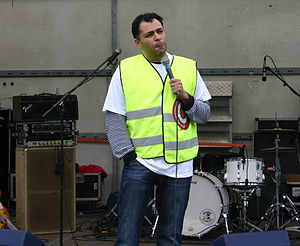
Omar Marzouk / Karriere
Omar Marzouk optræder ved Arbejdernes internationale kampdag, 1. maj 2008 i Stejlbjerganlægget i Kolding.
Omar Ahmad Marzouk er en dansk standupkomiker med rødder i Egypten.